Carlo Padial

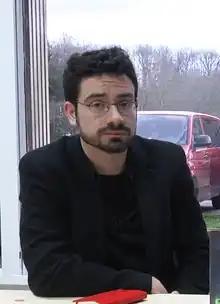
Padial in 2014

Carlos Padial García (born 27 August 1977), known professionally as Carlo Padial, is a comics artist, writer, screenwriter and film director.